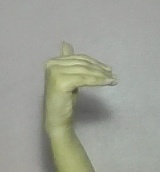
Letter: khaa